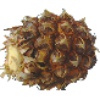
Label: Pineapple Mini 1